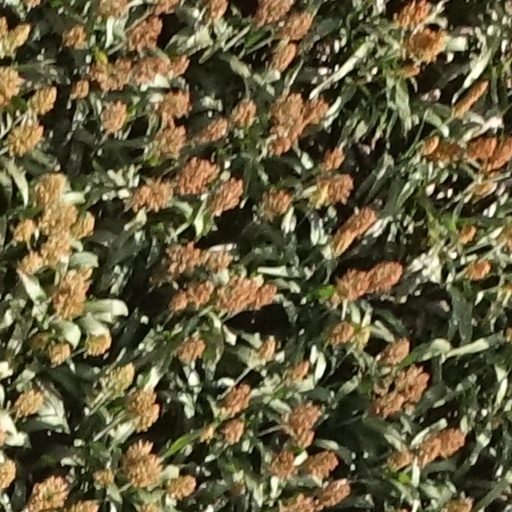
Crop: sorghum